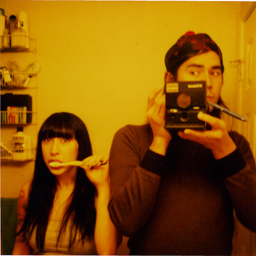
A male taking a picture with an old Polaroid while a female brushes her teeth.
Two people are taking a picture with toothbrushes in their mouth.
A man holding a camera standing next to a woman brushing her teeth.
two individuals standing in front of a mirror, one brushing her teeth
A woman eating and a man take a picture